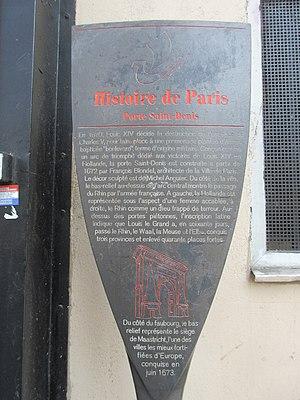
Panneau Histoire de Paris «
La rue Saint-Denis, située dans les 1ᵉʳ et 2ᵉ arrondissements de Paris, est l'une des plus anciennes rues de la ville : son axe est tracé dès le Iᵉʳ siècle par les Romains. Il s'agit de la voie triomphale des entrées royales dans la capitale.